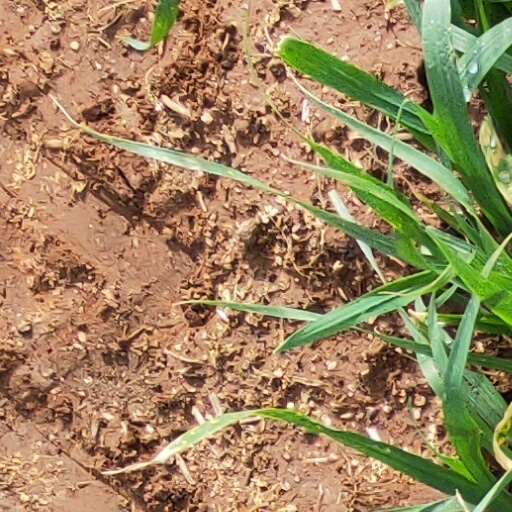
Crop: wheat